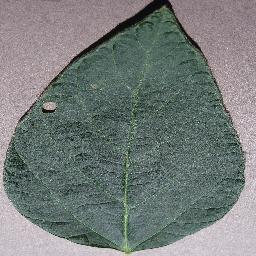
Label: Soybean___healthy